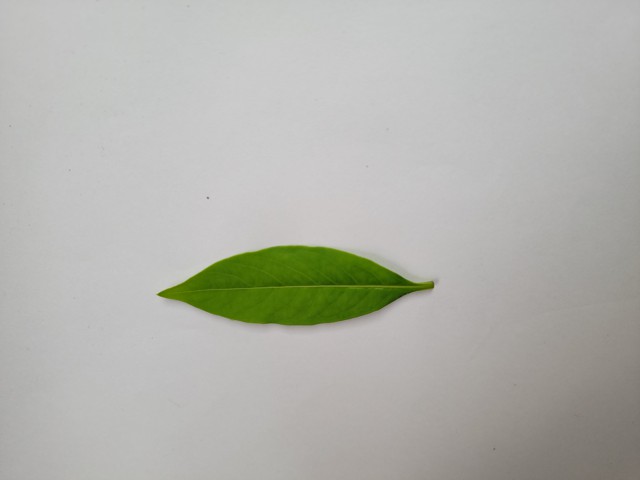
Plant: sarpagandha